Trude Sojka

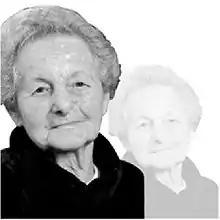
Trude Sojka (1999)

Gertrud Sojka, known as Trude Sojka (9 December 1909 – 18 March 2007), was a Czech – Ecuadorian and Jewish painter and sculptor, creator of an original technique using recycled materials and concrete. She was born in Berlin, Germany and died in Quito, Ecuador.